Vanessa: Her Love Story

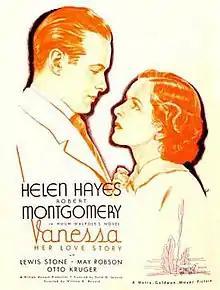

Vanessa: Her Love Story is a 1935 American romantic drama film directed by William K. Howard, starring Robert Montgomery, Helen Hayes, and May Robson. Distributed by Metro-Goldwyn-Mayer, it was based on the 1933 novel "Vanessa" by Hugh Walpole. The film premiered on 1 March 1935.